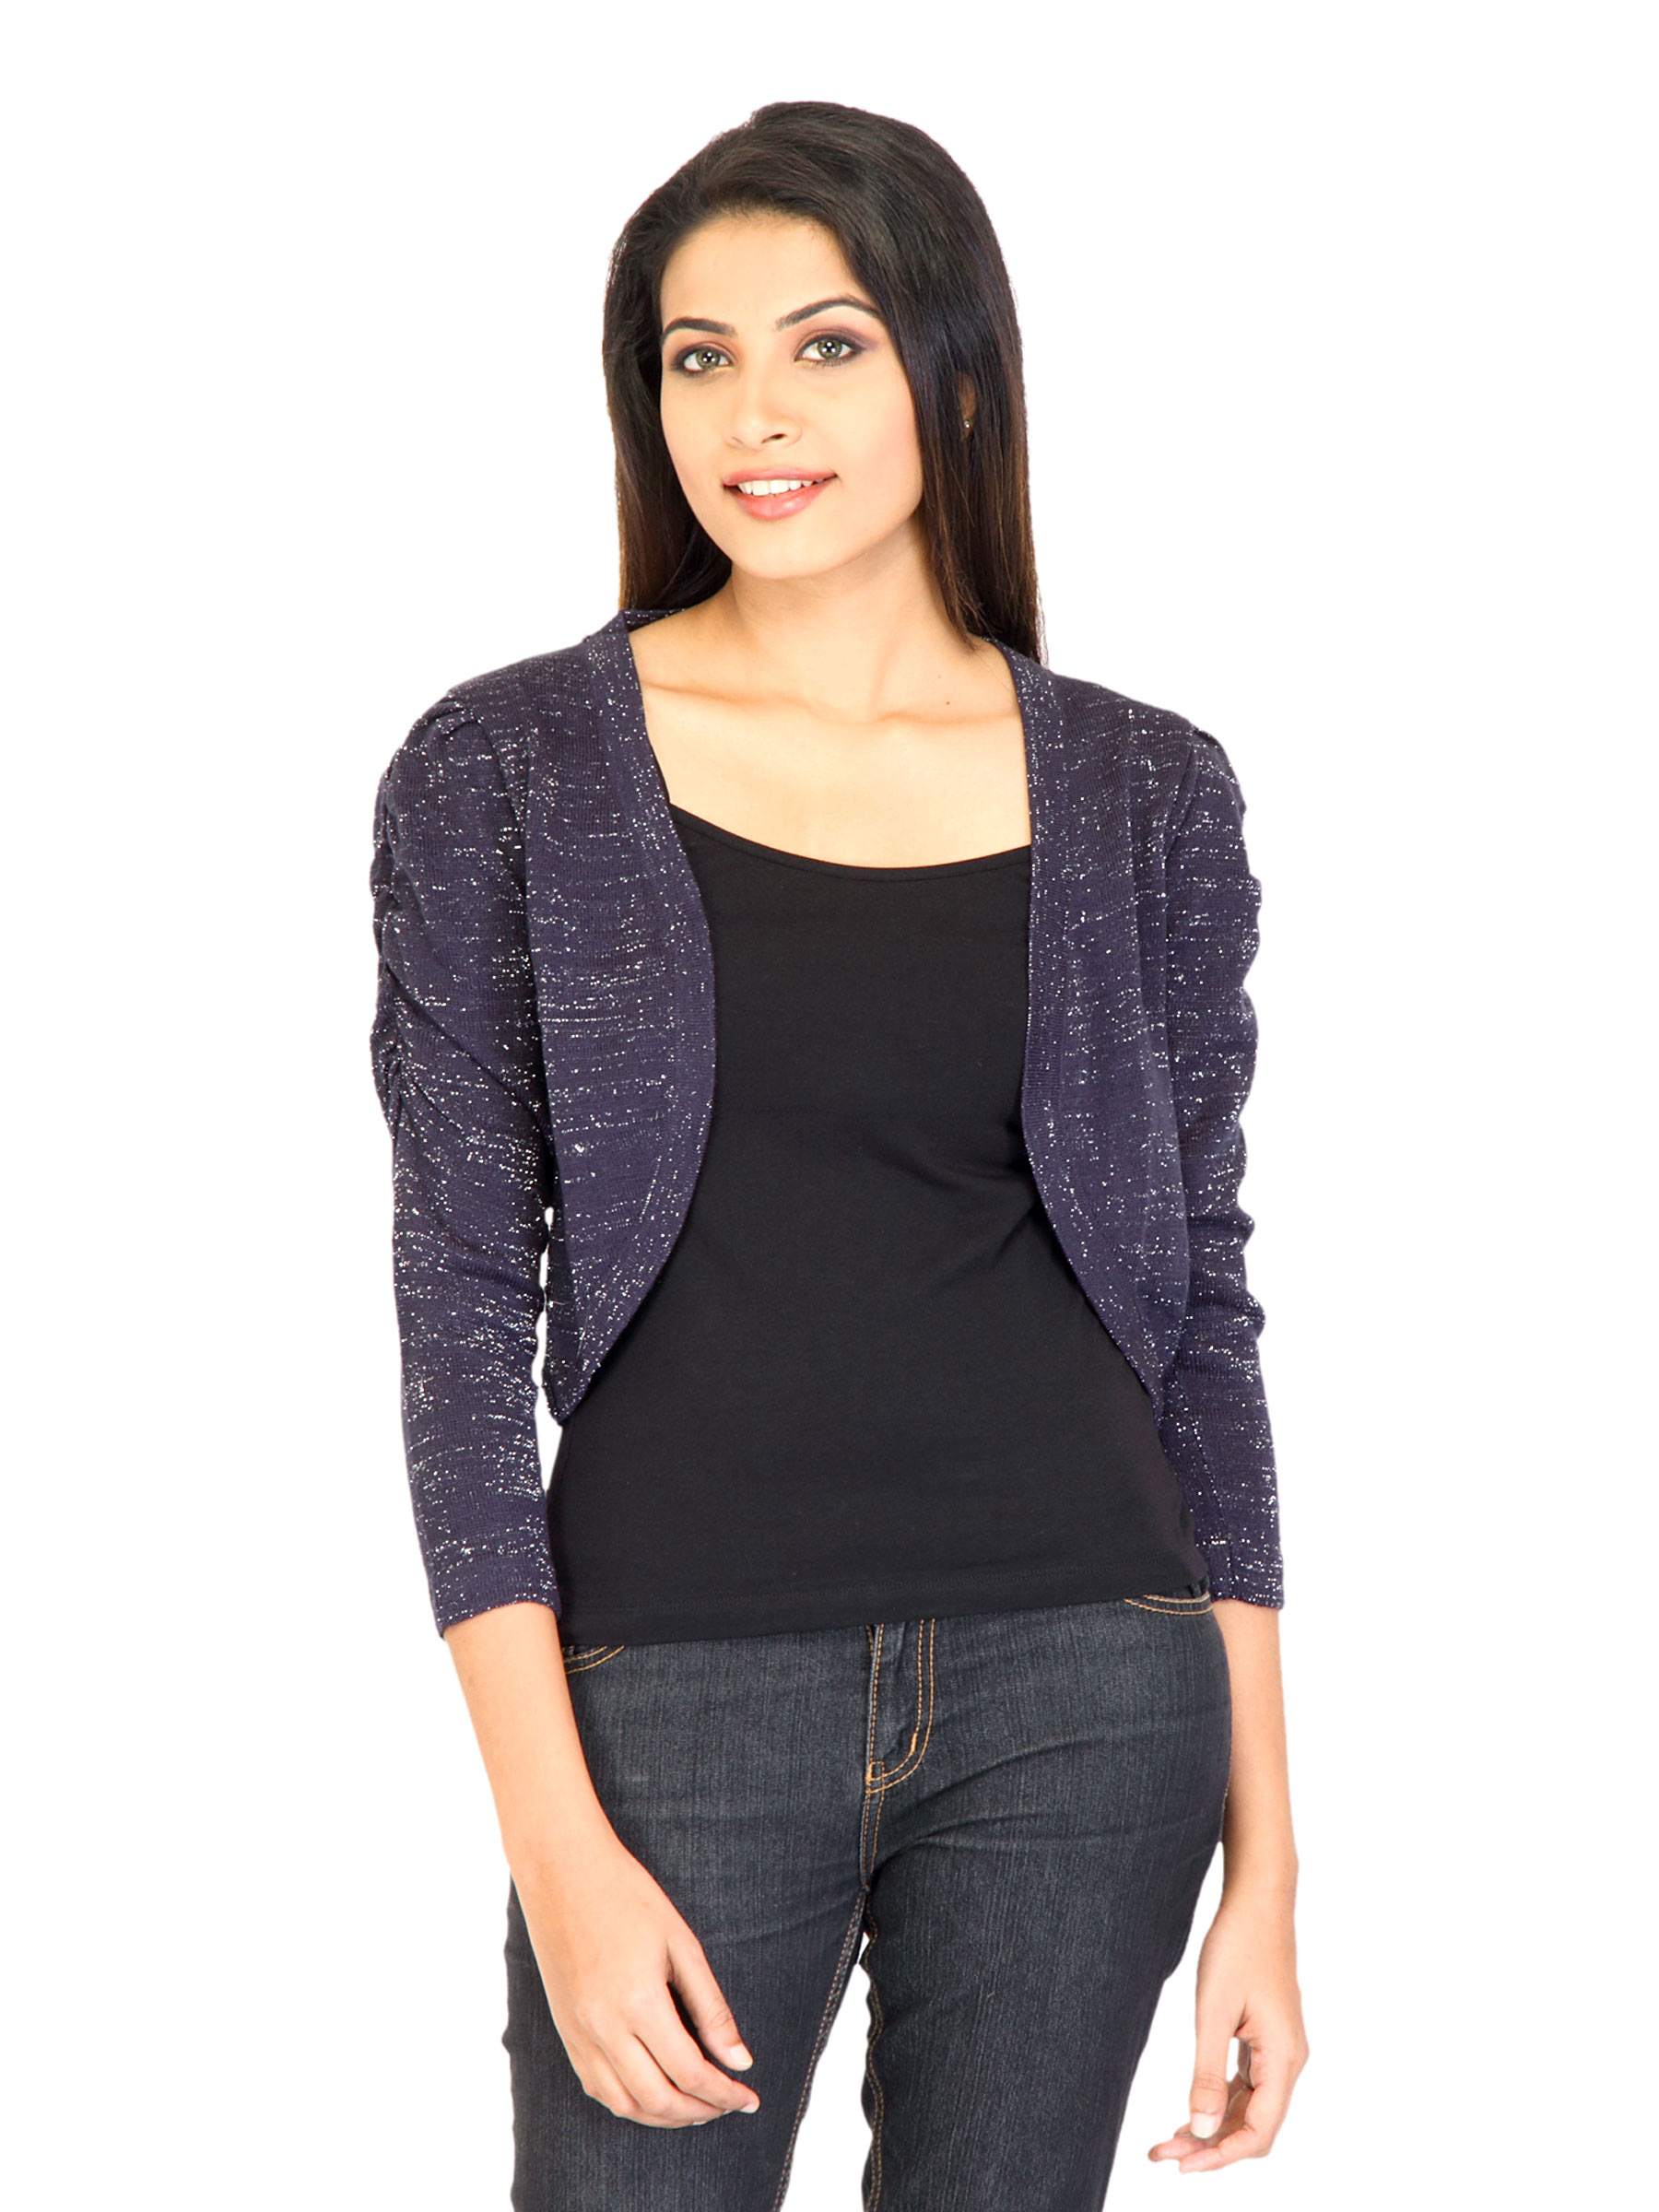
Jealous 21 Women Solid Purple Shrug
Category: Apparel / Topwear / Tops
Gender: Women
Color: Purple
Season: Fall 2011
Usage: Casual